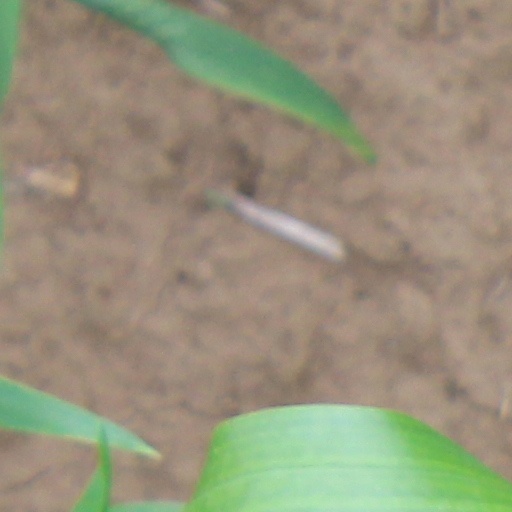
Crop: wheat